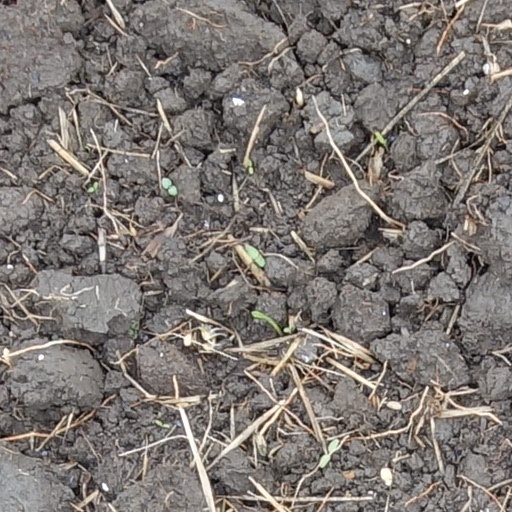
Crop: wheat